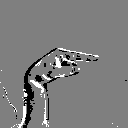
ASL letter: g